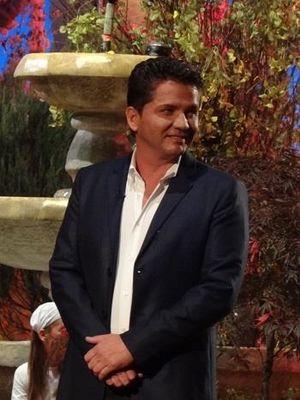
Michael Morgan, de son vrai nom Michael Lamboley, né le 10 mars 1968 à Merzig, est un chanteur allemand.